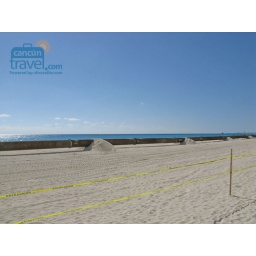
Pipes carrying sand run along the beach behind the Bay View Grand condos in the hotel zone of Cancun.